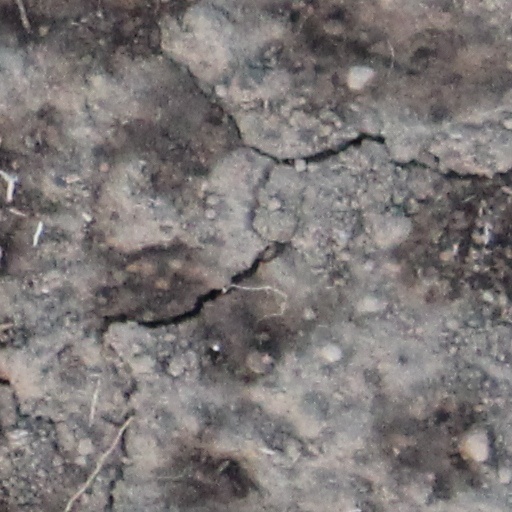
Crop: wheat